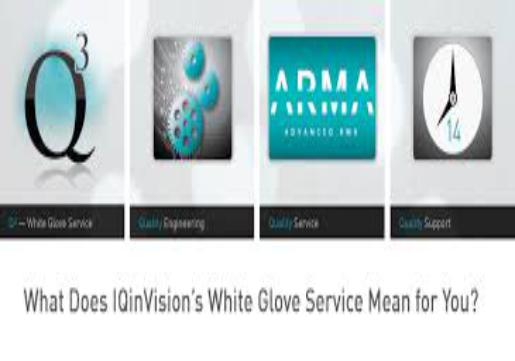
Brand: IQinVision
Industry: Electronic